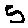
Label: 5